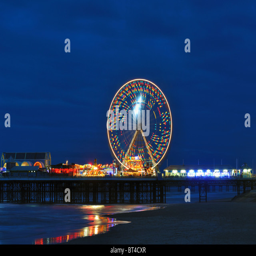
tourist attraction & a city as the lights come on